Frome

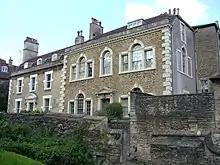
Argyll House, Gentle Street (Grade II* listed)

The population of Frome was 12,240 in the 1831 census, however it then declined to 11,057 in 1901 and remained between 11,000 and 12,000 until the 1970s. Since then, it has increased, nearly doubling to over 23,000 in 1991. In the 2011 census, the population was 26,203, comprising 11,863 (48.4%) males and 12,647 (51.6%) females. 7,674 (31.3%) residents were aged 16 or below, 13,150 (63.3%) between 16 and 65, and 3,686 (15.0%) aged 65 or over.